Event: Nepal Earthquake
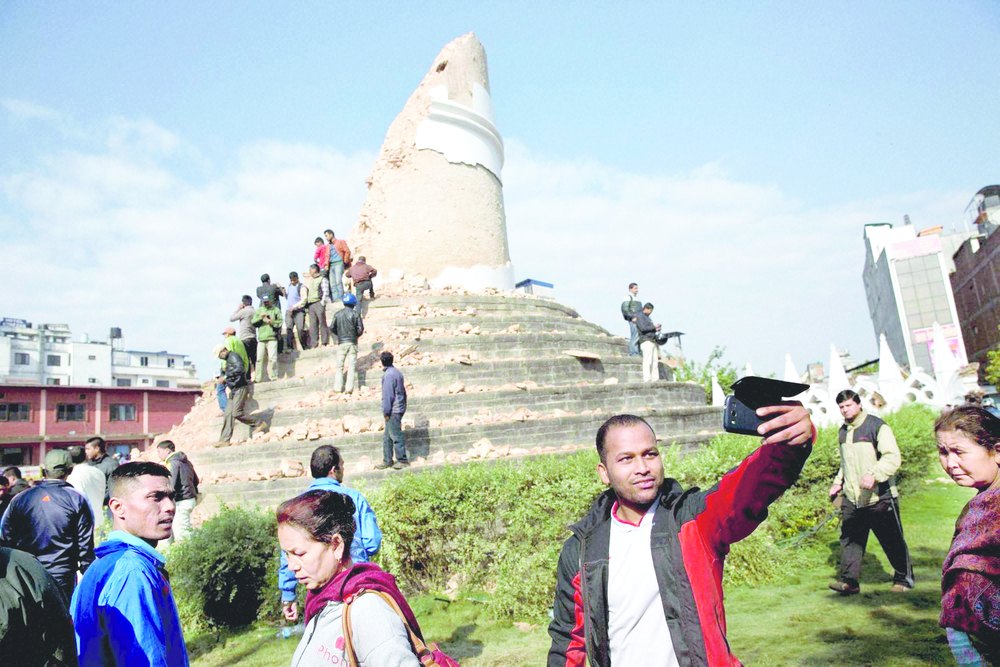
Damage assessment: damage